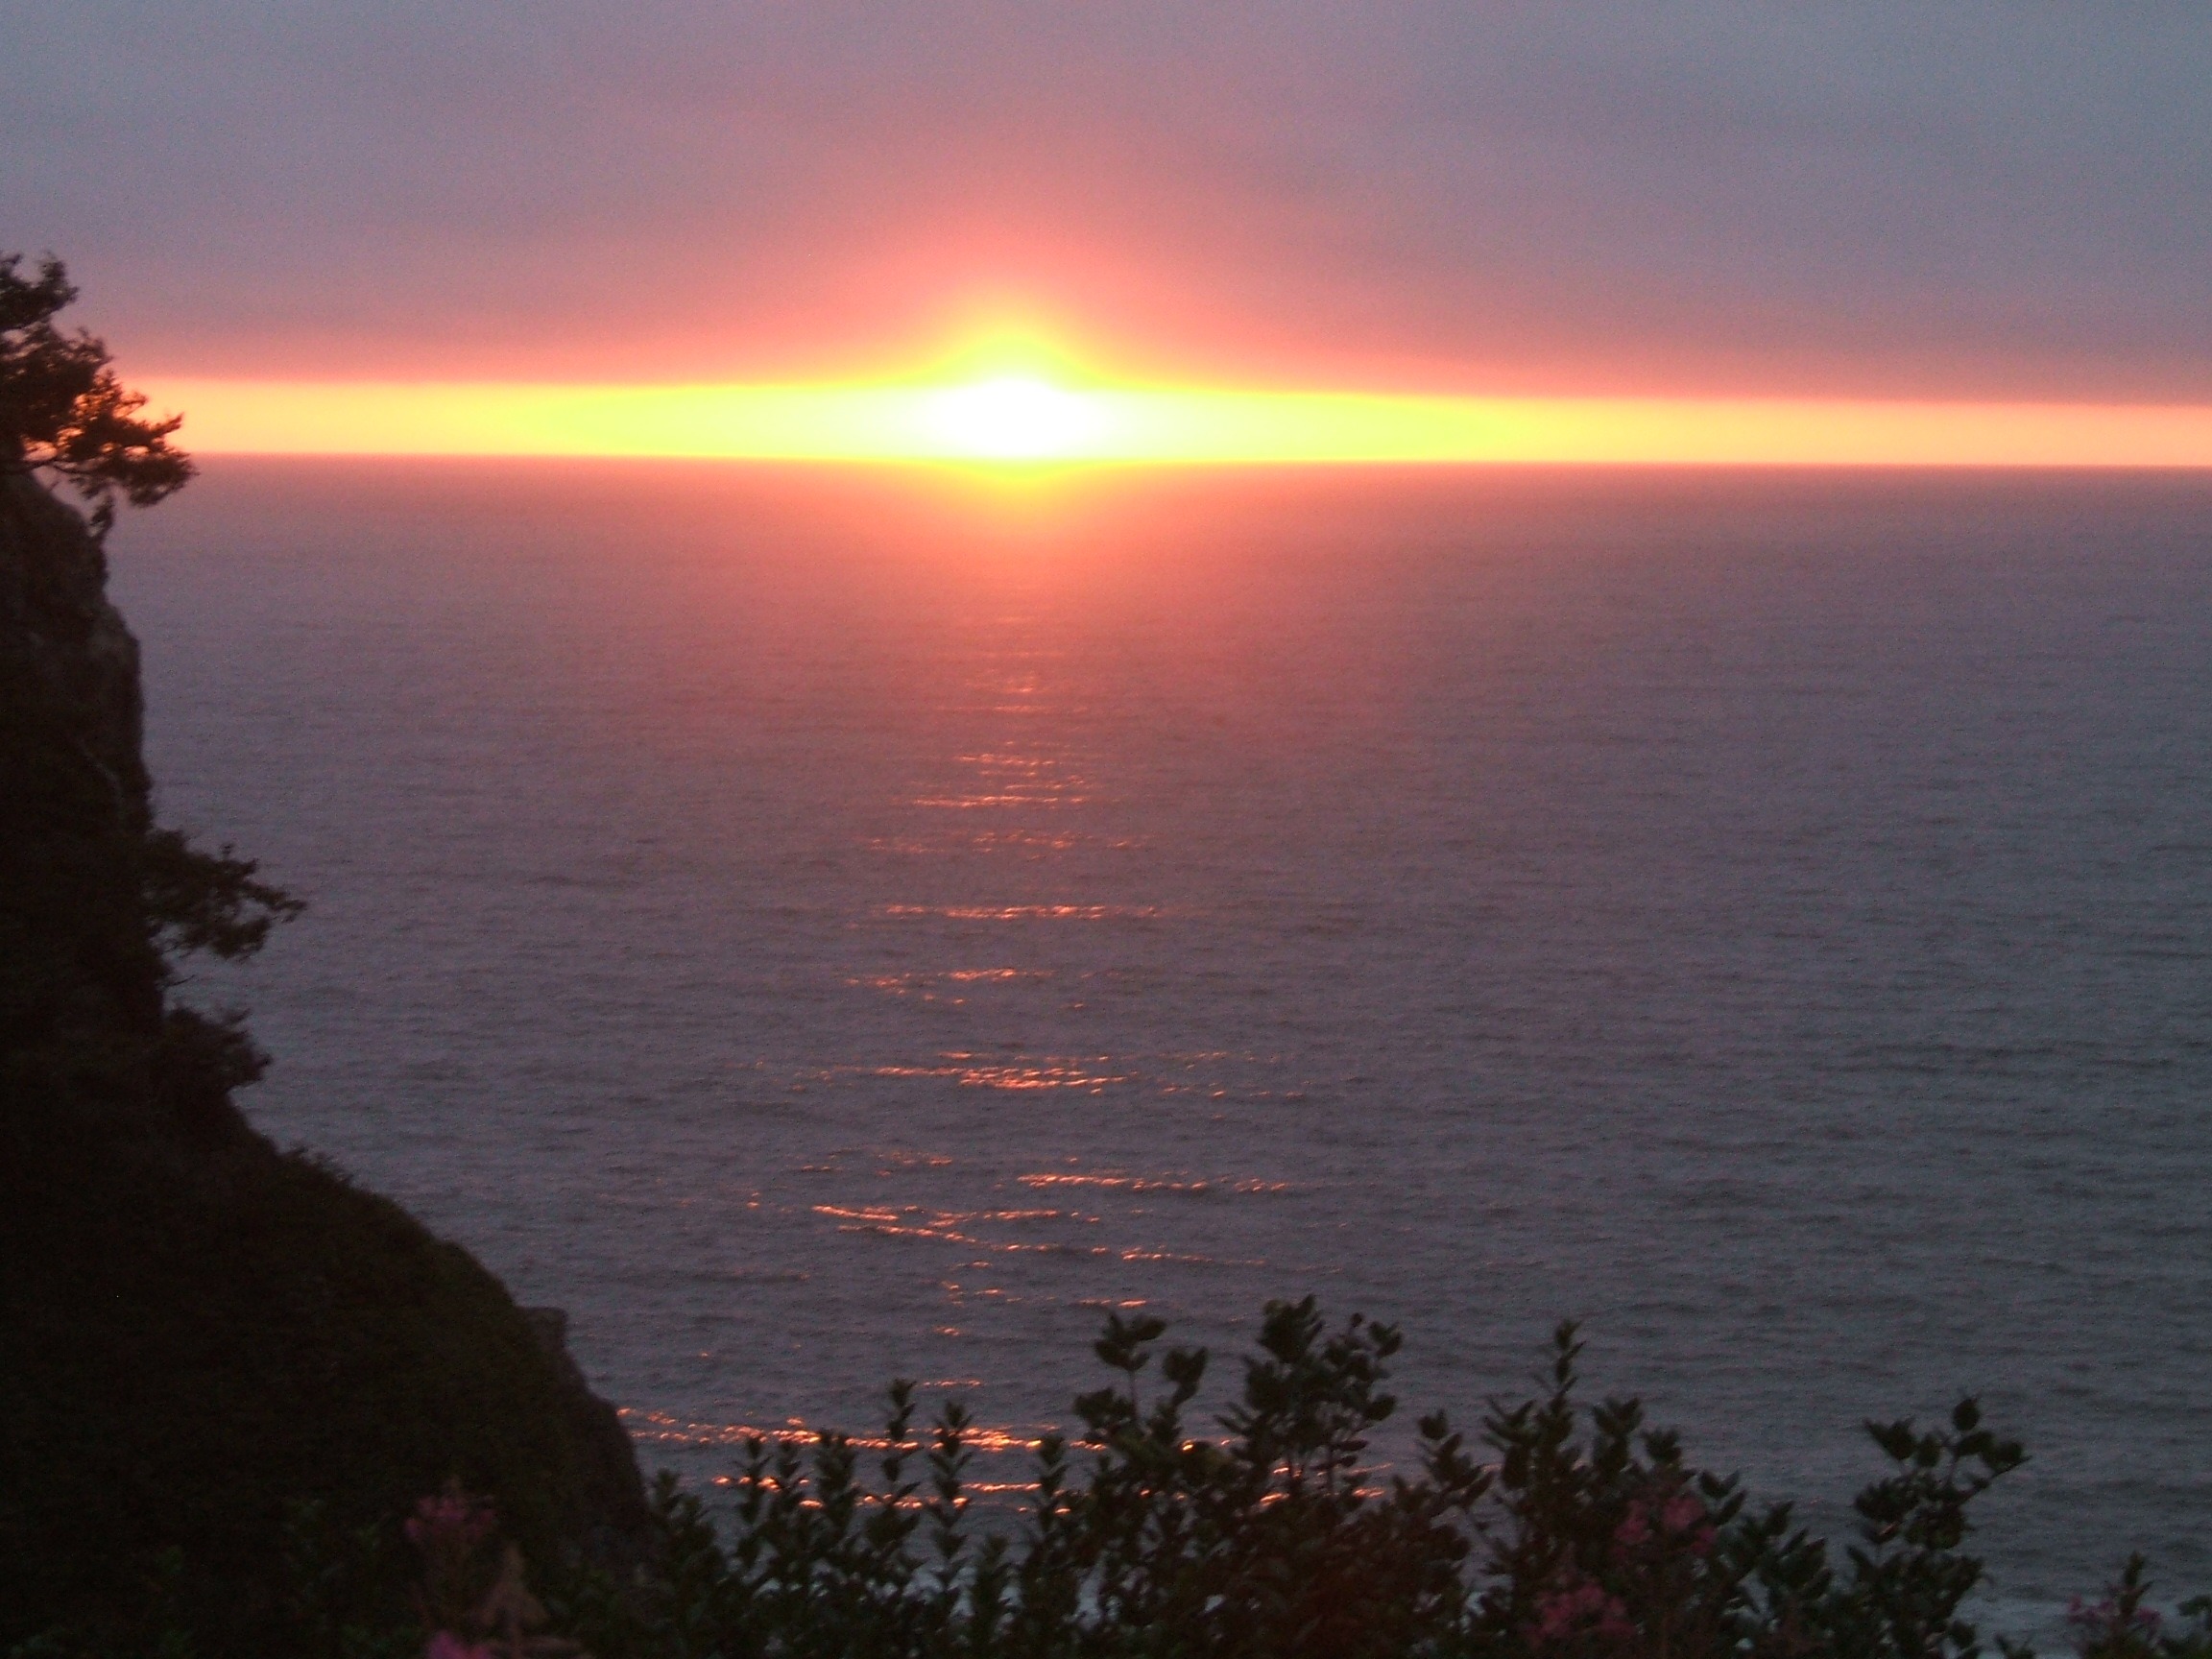
sea, coast, outdoor, ocean, horizon, sky, sunshine, sun, sunrise, sunset, sunlight, ray, morning, dawn, beam, dusk, idyllic, evening, twilight, golden, bay, colorful, illuminated, vivid, scene, dramatic, magic, northern, vibrant, cali, afterglow